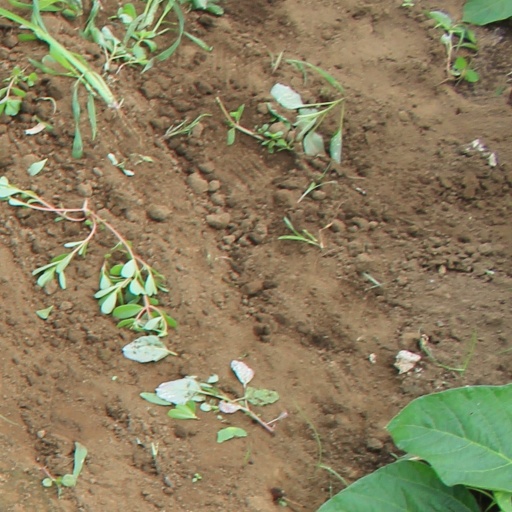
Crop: soybean